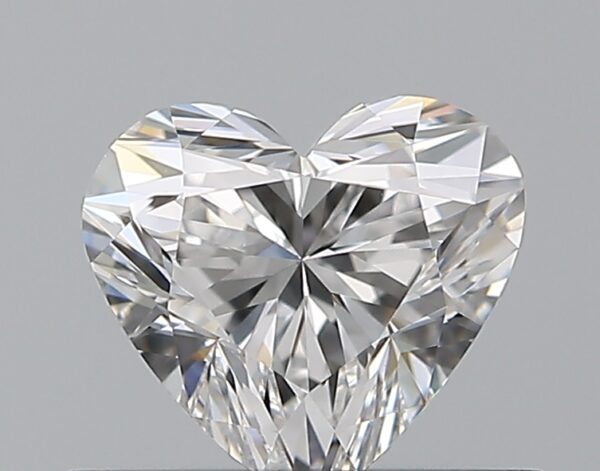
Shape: heart
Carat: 0.5
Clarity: VS1
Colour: D
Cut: EX
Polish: EX
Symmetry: VG
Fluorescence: N
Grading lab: GIA
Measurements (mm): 4.93 x 5.43 x 3.31